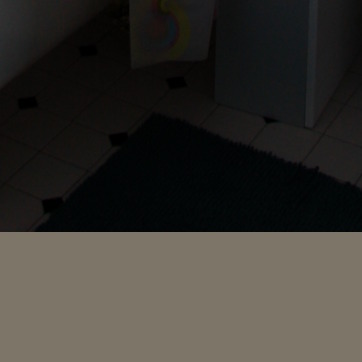
Material: carpet